Colonnade Court

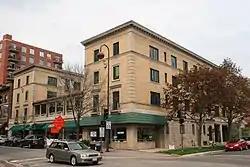
Colonnade Court in 2012

Colonnade Court is a historic apartment building at the northwest corner of Main Street and Hinman Avenue in Evanston, Illinois. The four-story building was built in 1928–29. The building's first floor is used as commercial space, while the other three floors house apartments. Like many of Evanston's apartment buildings, the building has a "U" shape with a central courtyard; however, the courtyard is on the second floor to separate it from the commercial space. Architects Thielbar & Fugard designed the building to imitate an Italian Renaissance villa. The building's design includes a colonnade concealing its courtyard from the street, arched entrances, and a bracketed cornice.